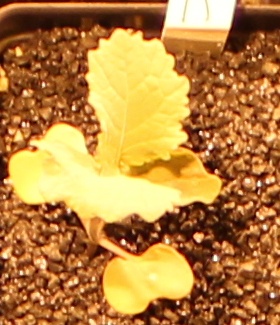
Label: Canola